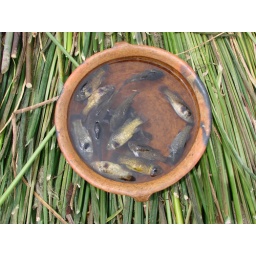
The fish the Uros catch in lake Titicaca. A staple of their diet.